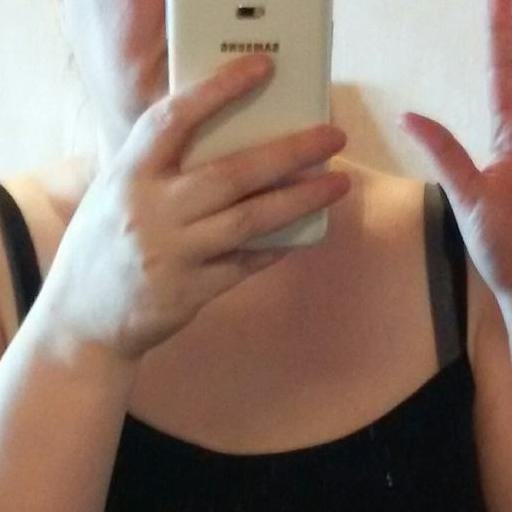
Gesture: no_gesture